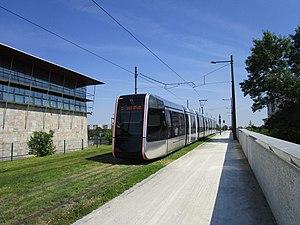
Le tramway de Tours sortant du quartier des Deux-Lions par le pont de Vendée
Les Deux-Lions ou 2 Lions est un quartier situé dans le sud de la ville de Tours, en France. Son développement est initié au début des années 1990 sous le dernier mandat de Jean Royer et est toujours en cours à la fin des années 2010. Il accueille au début surtout des établissements d'enseignement supérieur, Polytech'Tours et l'UFR de droit de l'Université de Tours, puis des divertissements et un important centre commercial en 2009. Les logements se développent progressivement, puis des zones sont destinées à l'implantation d'entreprises.